Stoßpudel

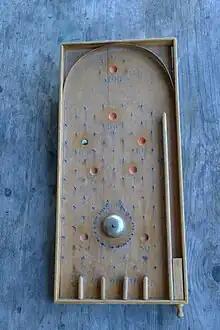
A "Stoßpudel" board; made c. 1920

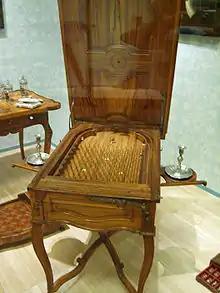
Billard Japonais, southern Germany/Alsace 1750/70

Stoßpudel is an historical, south German and Austrian pinball game in which a ball is projected onto an inclined wooden playing board and falls into hollows or rolls into demarcated slots. Various points are scored for each shot depending on where the ball ends up. An 1834 Bavarian dictionary describes a "Stoßpudel" as a "portable bowling alley, roughly like a type of billiard table, onto which an ivory ball is struck with a stick".